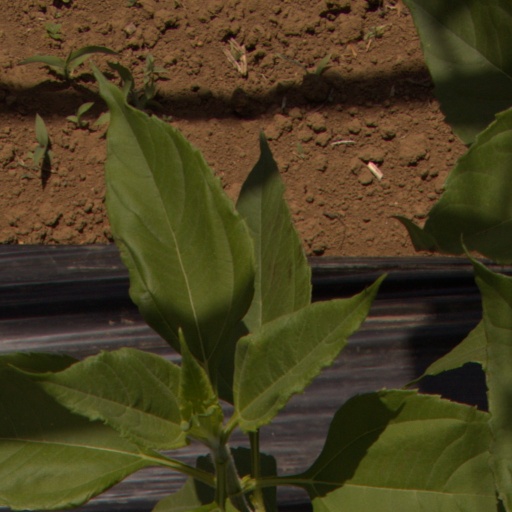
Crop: Jerusalem artichoke